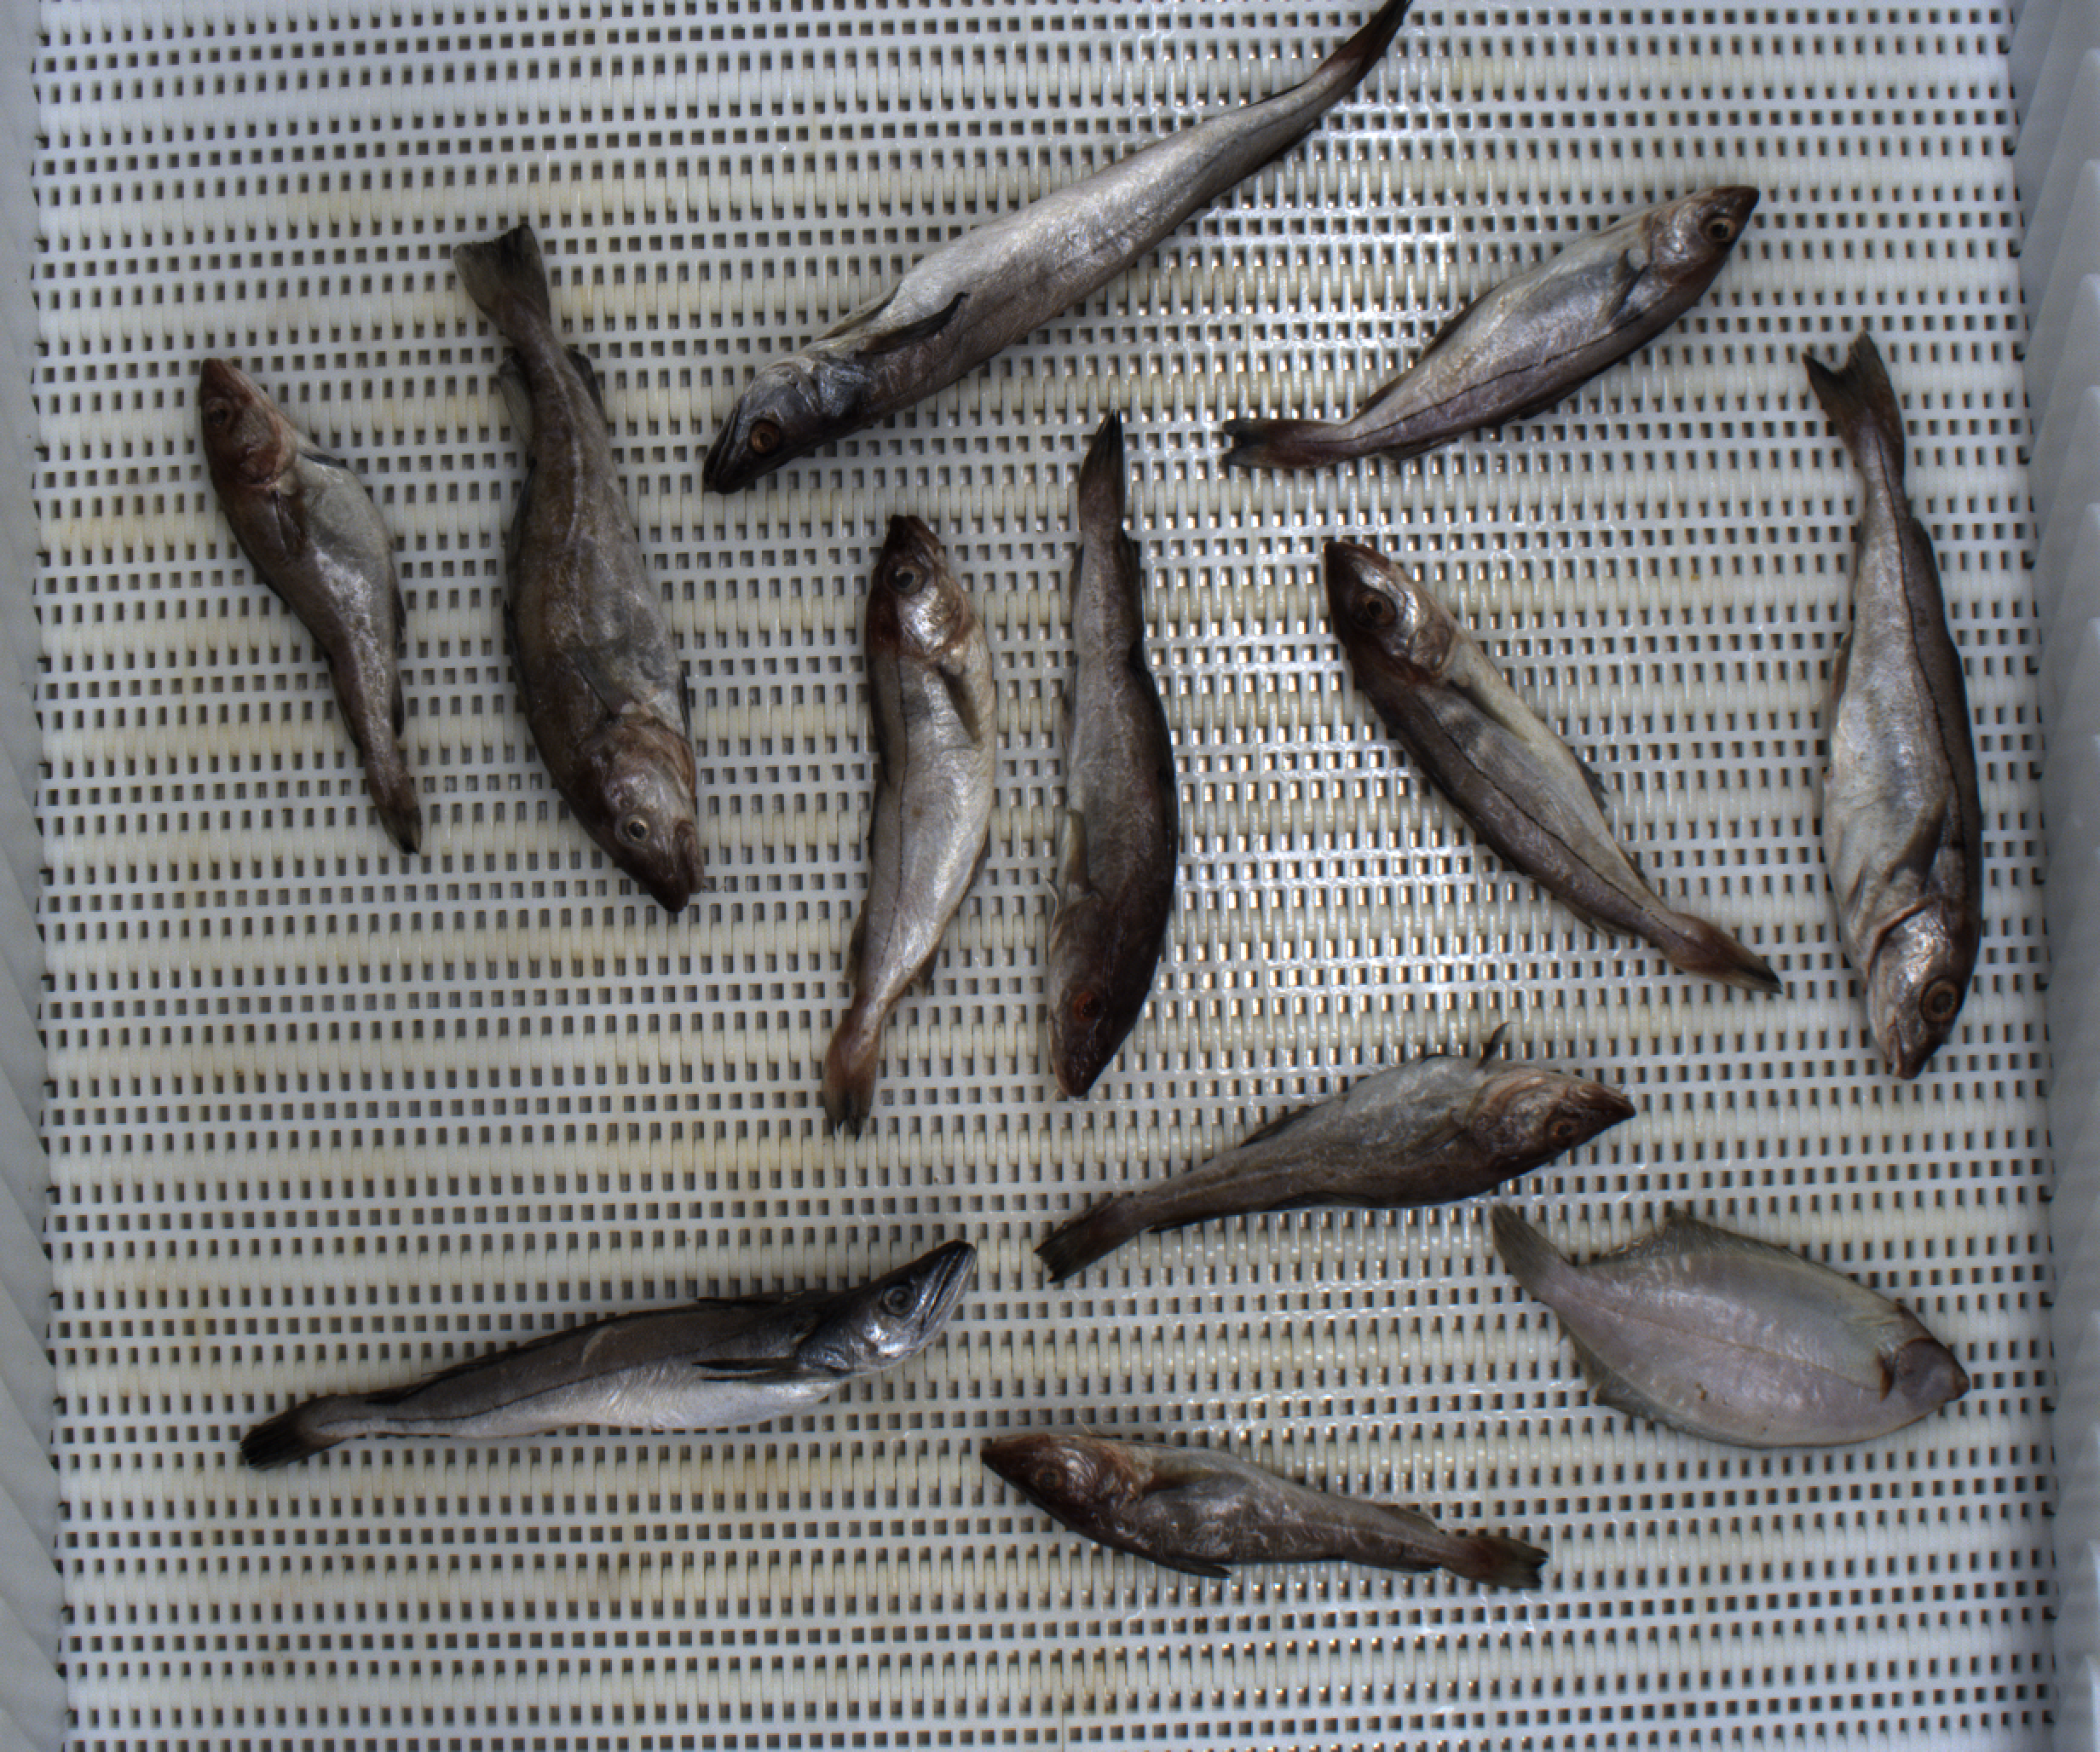
Total fish: 12
Cod: 5
Haddock: 4
Whiting: 0
Hake: 2
Horse mackerel: 0
Saithe: 0
Other: 1